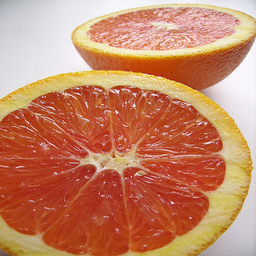
Label: Orange